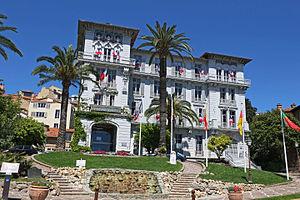
L'kôtel de ville du Cannet
Le Cannet est une commune française située dans le département des Alpes-Maritimes en région Provence-Alpes-Côte d'Azur. Ses habitants sont appelés les Cannettans.